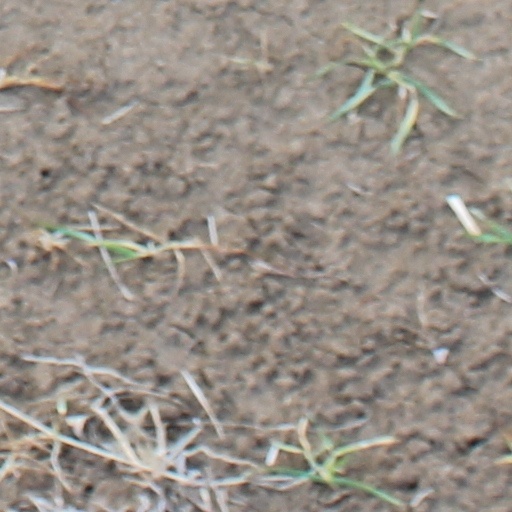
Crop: wheat